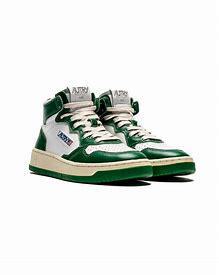
Brand: Autry
Model: Action Shoes 100